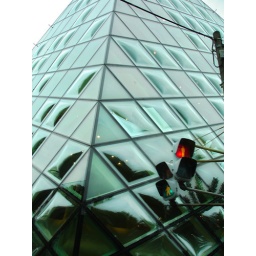
A street shot (from my taxi) of the Prada building in Tokyo.